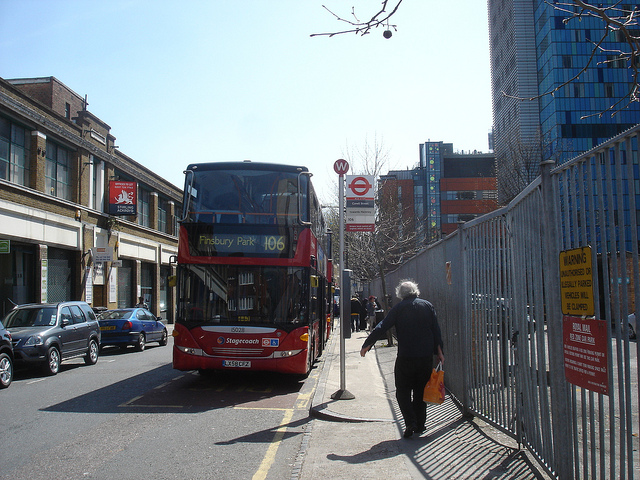
A red city bus parked on the street

a red double decker bus parked on a street

A double decker bus parked next to a curb.

An older gentleman carrying groceries walking towards a bus

Red double-decker bus parked on a city street.